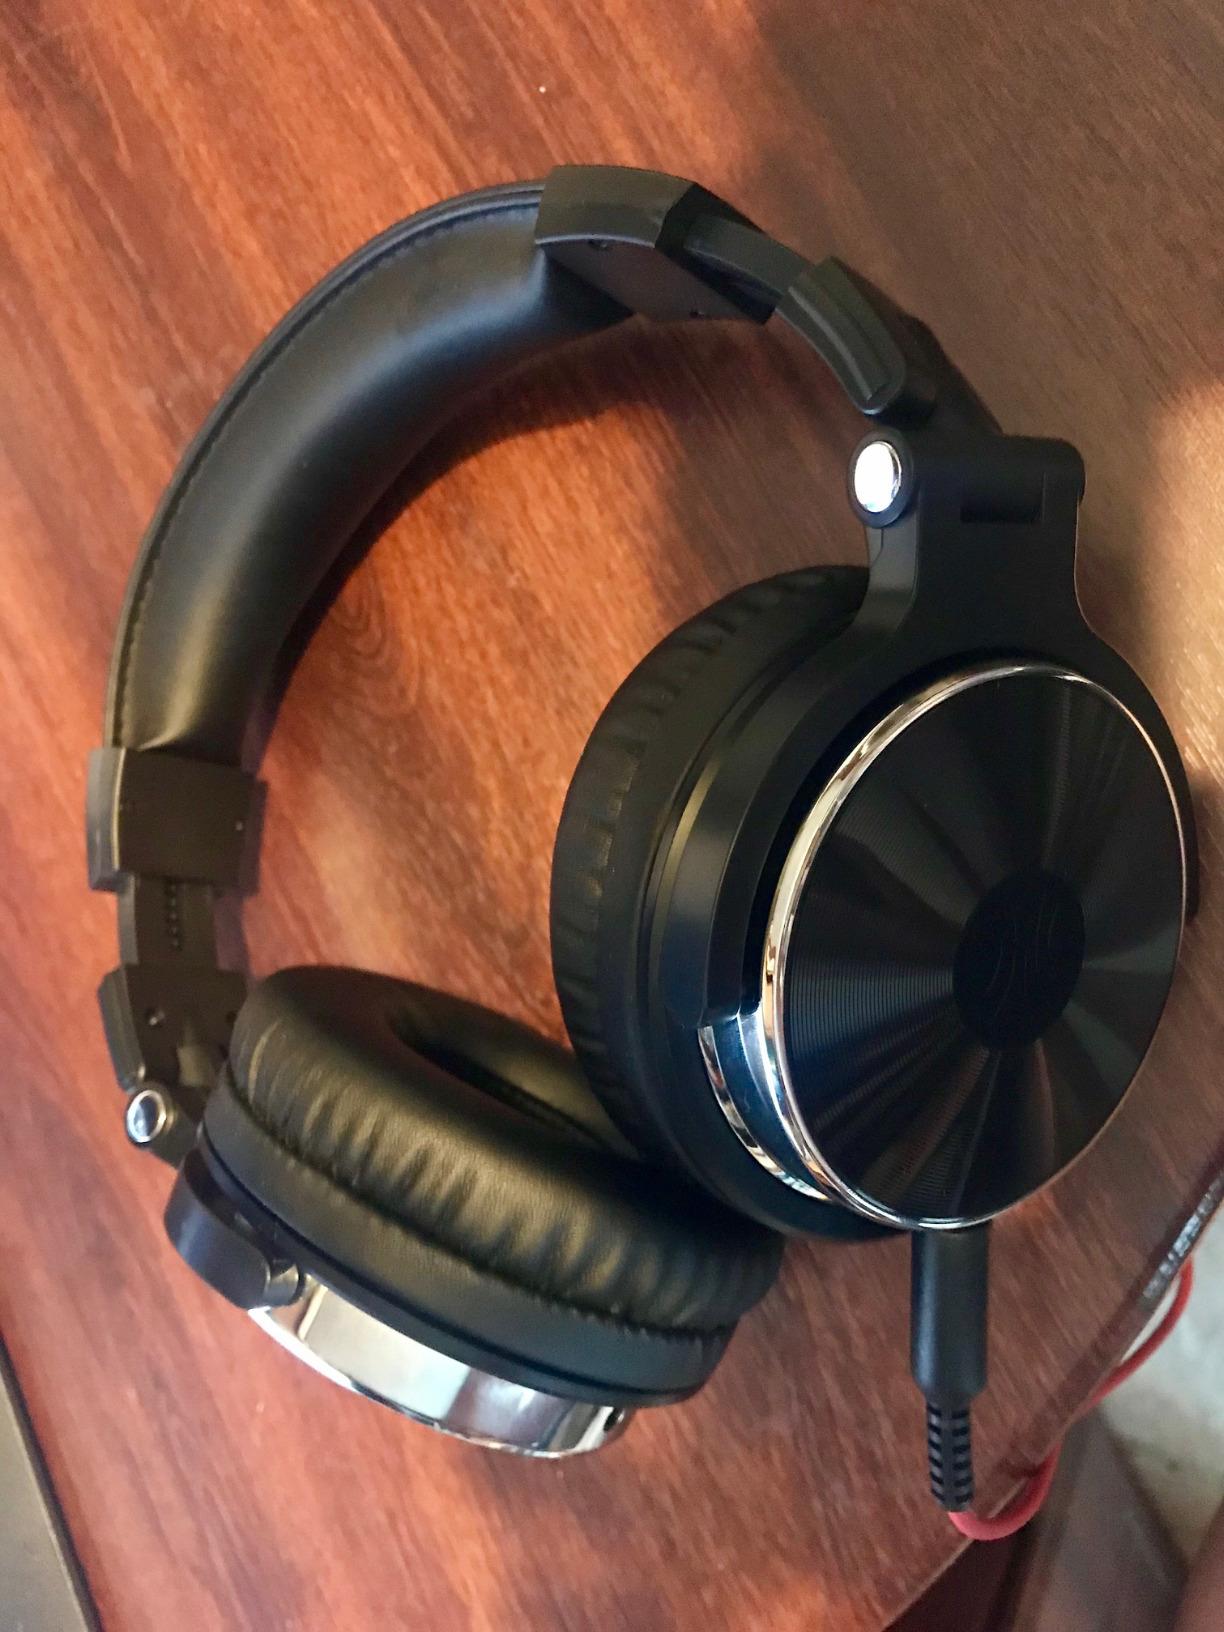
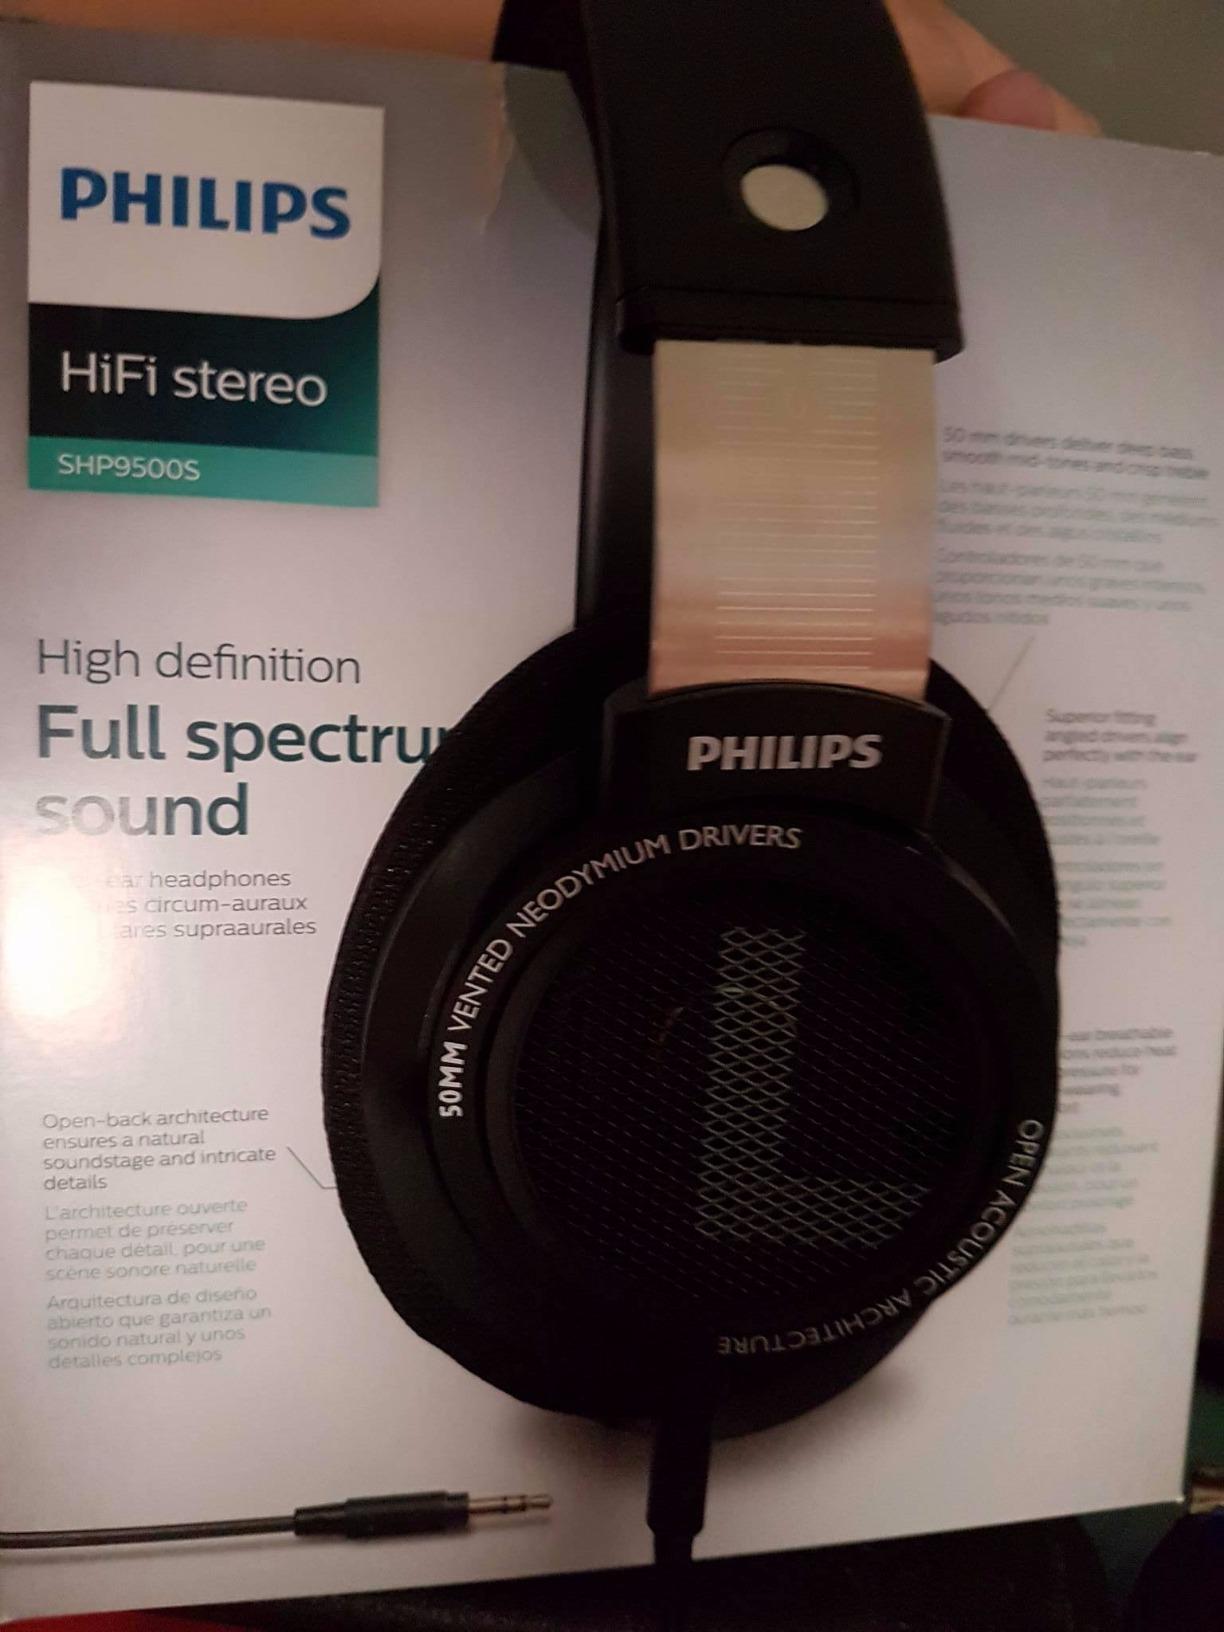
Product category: headphones
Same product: no